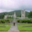
Label: castle